Show Me Da Manny

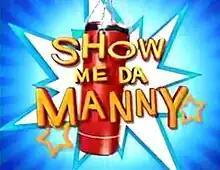
Title card

Show Me Da Manny is a Philippine television sitcom series broadcast by GMA Network. Starring Manny Pacquiao and Marian Rivera, it premiered on August 23, 2009, on the network's Linggobingo sa Gabi line up. The series concluded on July 10, 2011, with a total of 98 episodes.